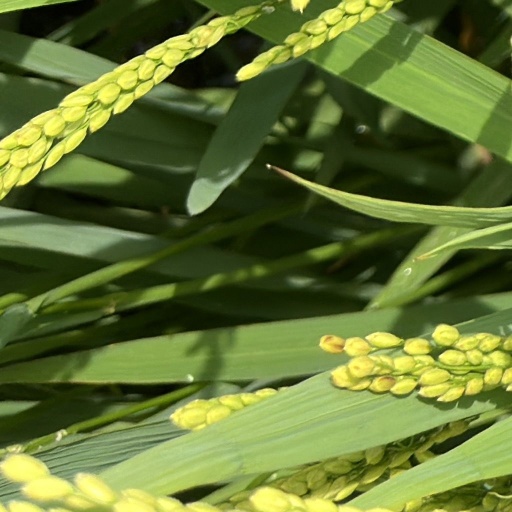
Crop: rice